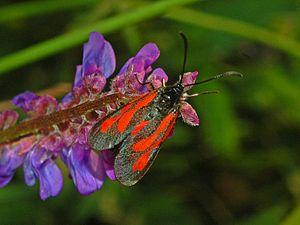
Zygaena osterodensis, la Zygène de l'orobe, Zygène d'ostérode ou Zygène de la jarosse, est une espèce d’insectes lépidoptères de la famille des Zygaenidae et de la sous-famille des Zygaeninae.